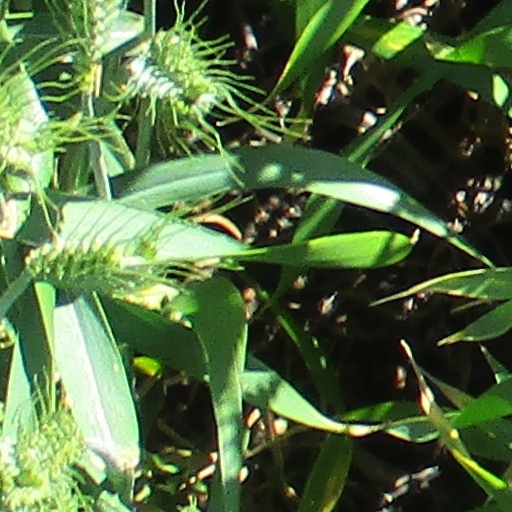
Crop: wheat